Antoinette V

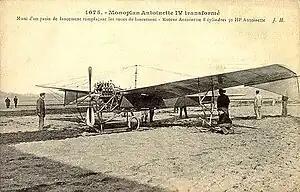
The Antoinette V recognisable by the revised undercarriage

The Antoinette V was an early French aircraft, first flown on 20 December 1908.